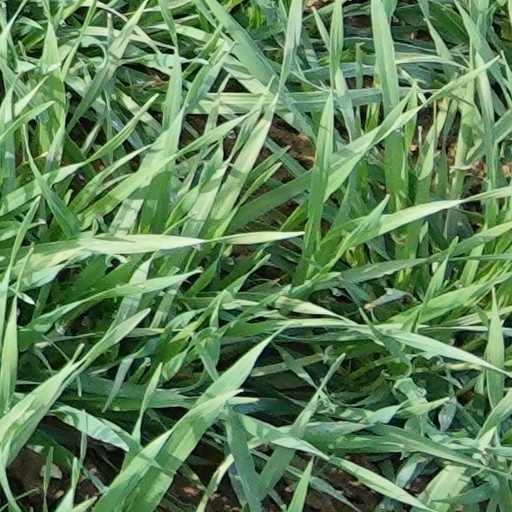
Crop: wheat